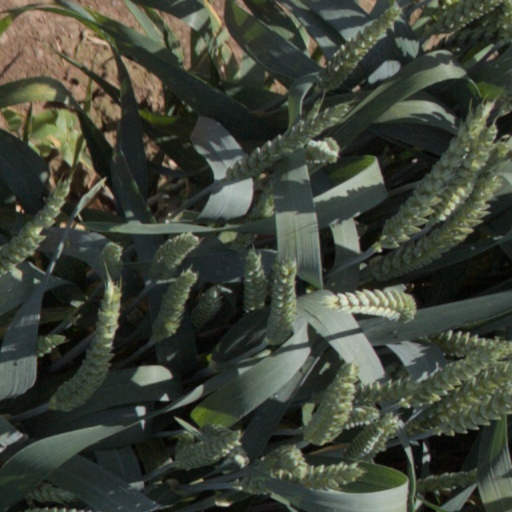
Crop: wheat